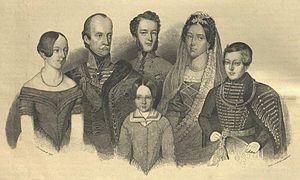
Marie-Henriette de Habsbourg-Lorraine, née à Pest, alors ville de l'Empire d'Autriche le 23 août 1836, et morte à Spa le 19 septembre 1902, est la fille de l'archiduc-comte palatin de Hongrie Joseph d'Autriche et de Dorothée de Wurtemberg. Archiduchesse d'Autriche et princesse palatine de Hongrie, elle épouse en 1853 Léopold de Saxe-Cobourg, duc de Brabant, prince de Belgique, duc de Saxe et devient, en 1865, après l'accession de ce dernier au trône sous le nom de Léopold II, la deuxième reine consort des Belges.